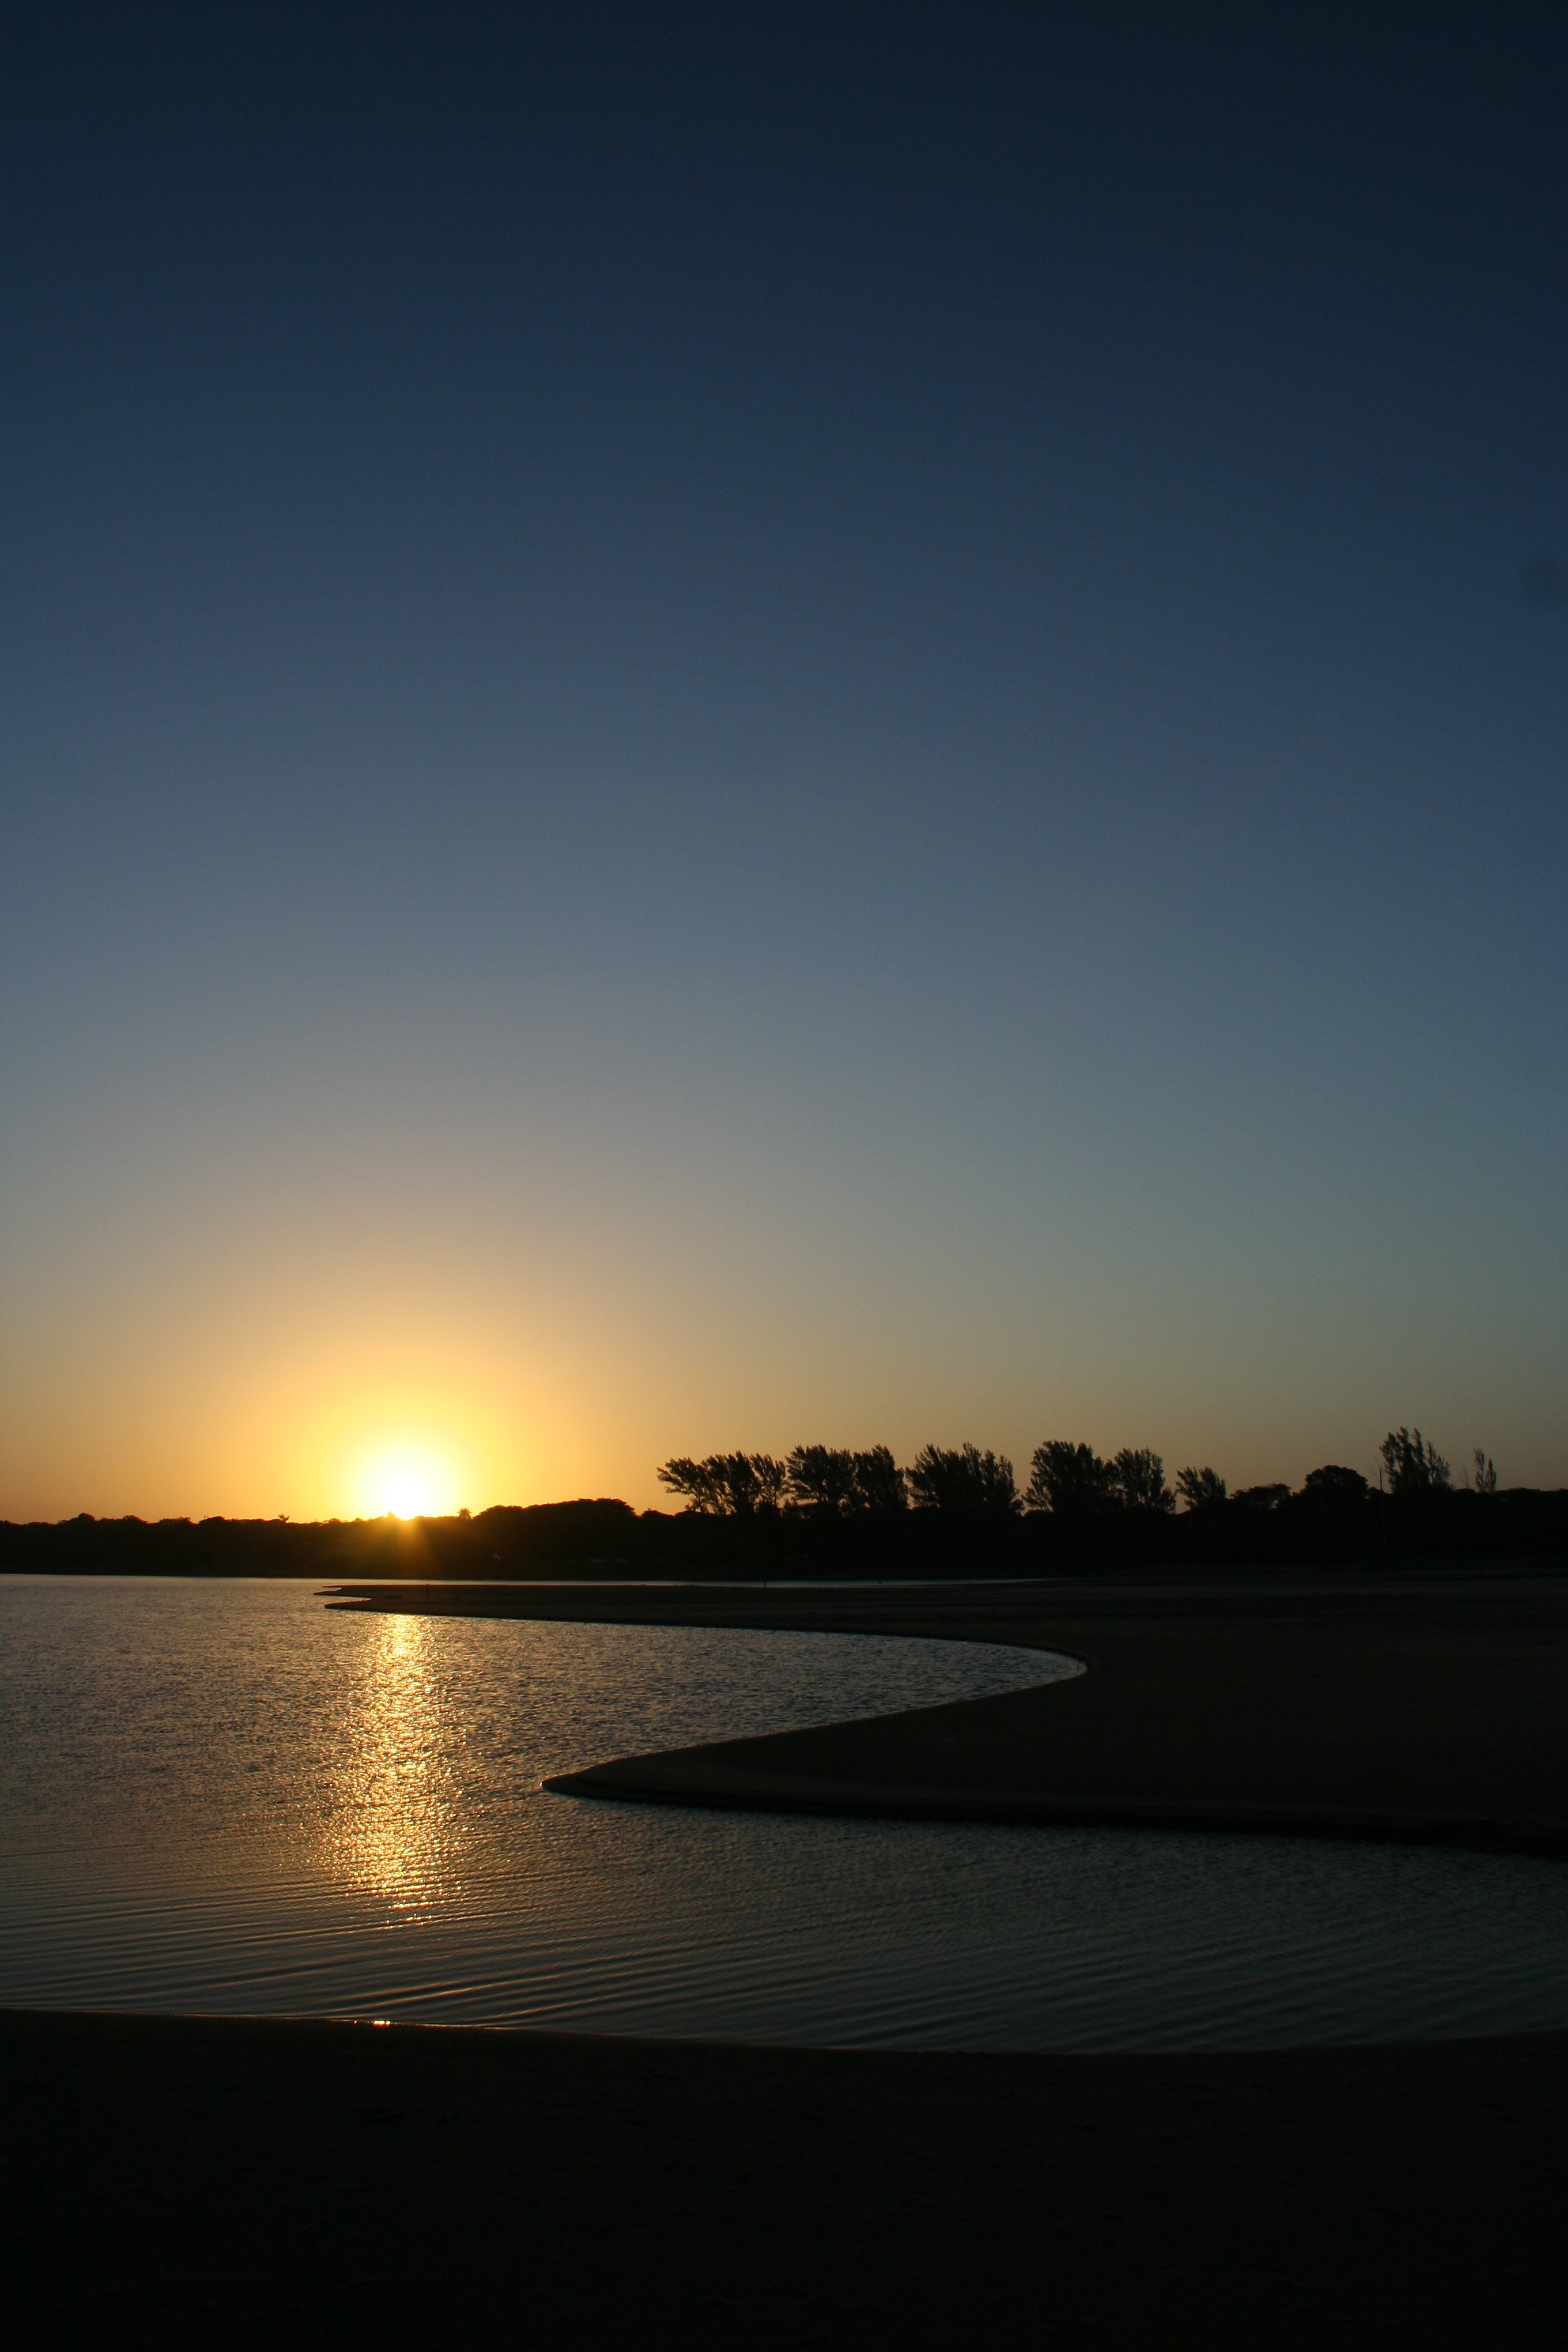
beach, landscape, sea, coast, water, ocean, horizon, cloud, sky, sun, sunrise, sunset, sunlight, morning, dawn, dusk, evening, reflection, bay, afterglow